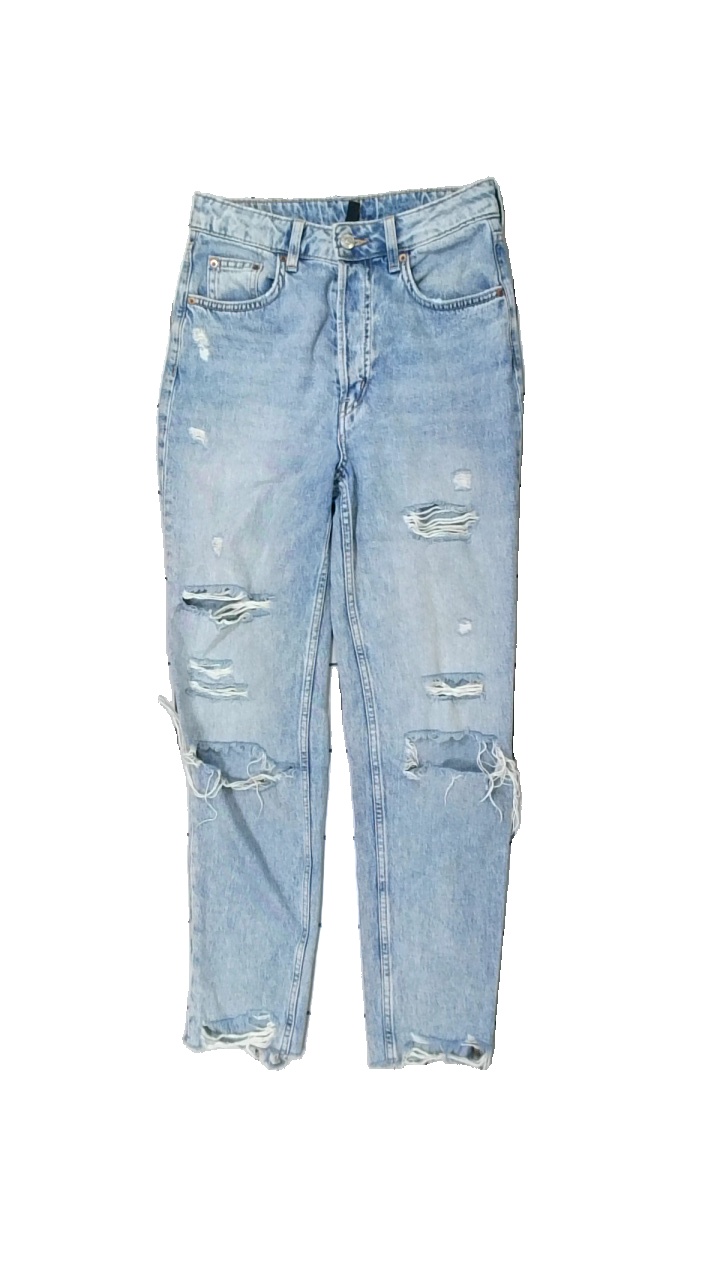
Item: Jeans (Ladies)
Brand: H&m
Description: blå jeans med flera hål
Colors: Blue
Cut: Regular
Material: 100% cotton
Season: All
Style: Denim
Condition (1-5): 5
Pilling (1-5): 5
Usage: Reuse
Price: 50-100